Hyde Park, Boise, Idaho

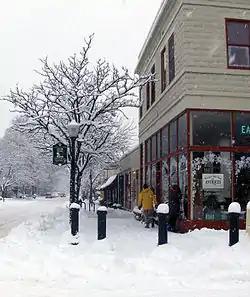

Hyde Park, also called the Hyde Park Historic District, is a section of the North End neighborhood in Boise, Idaho known for its several popular eateries and locally owned specialty shops. Located on North 13th Street a few blocks north of Downtown Boise, the Hyde Park Historic District was added to the National Register of Historic Places in 1982.